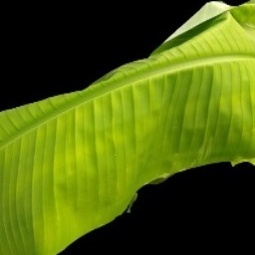
Label: Sulphur